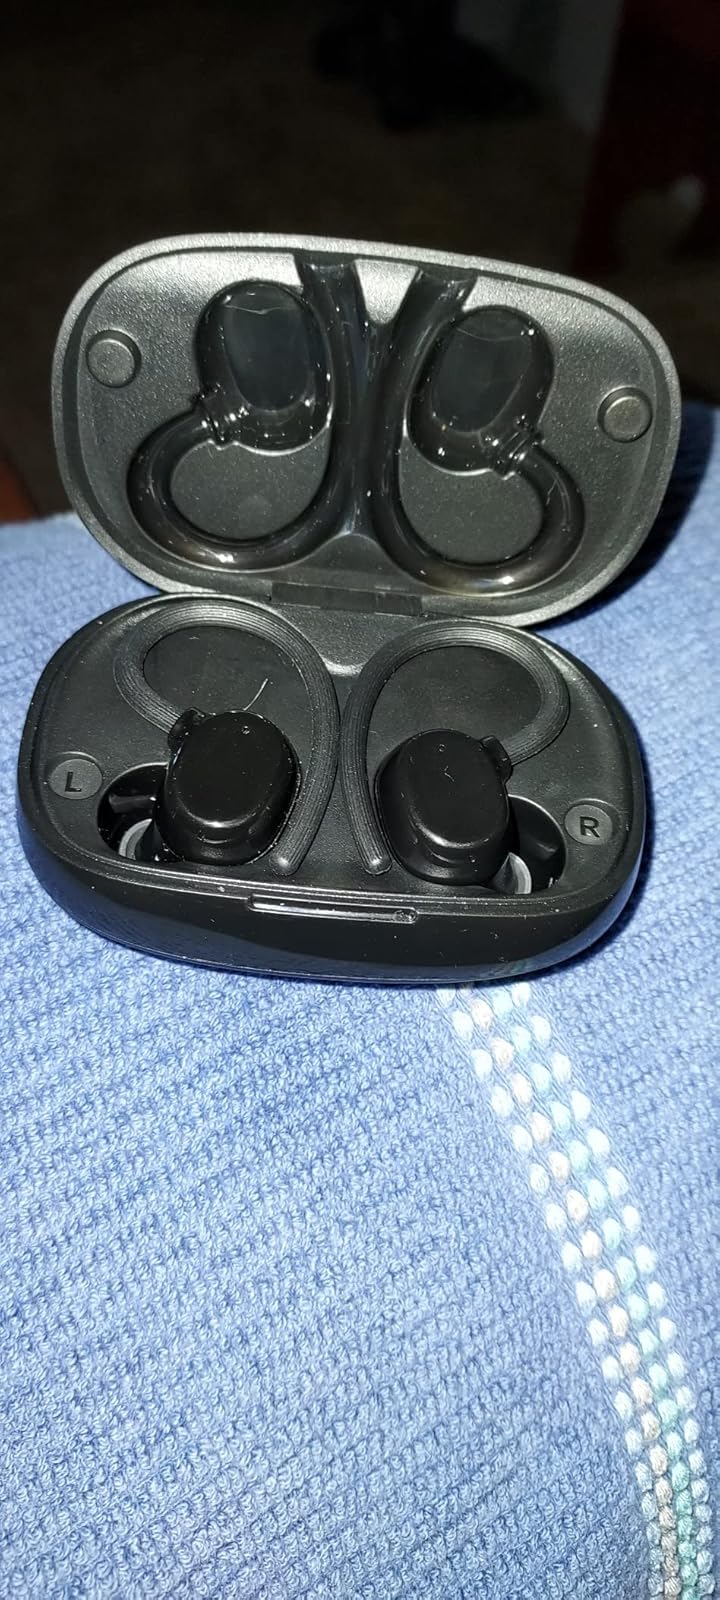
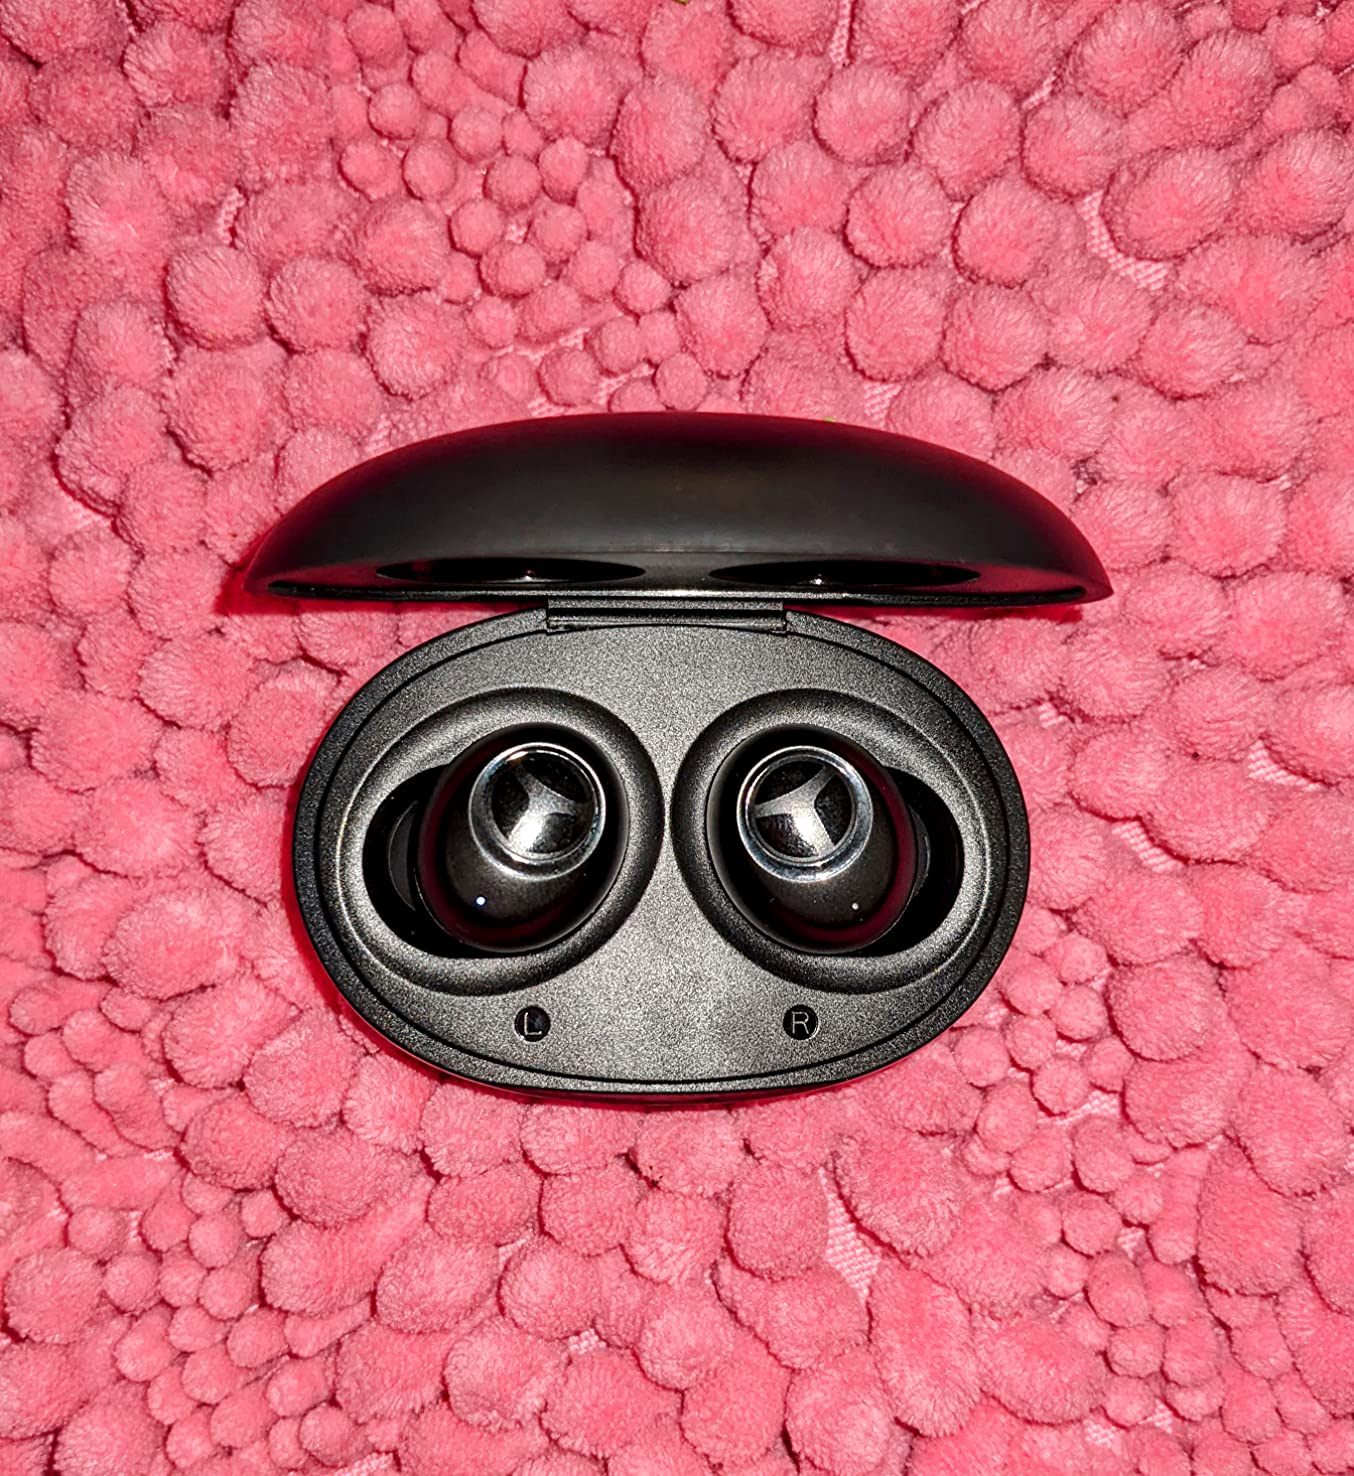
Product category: earbuds
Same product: no